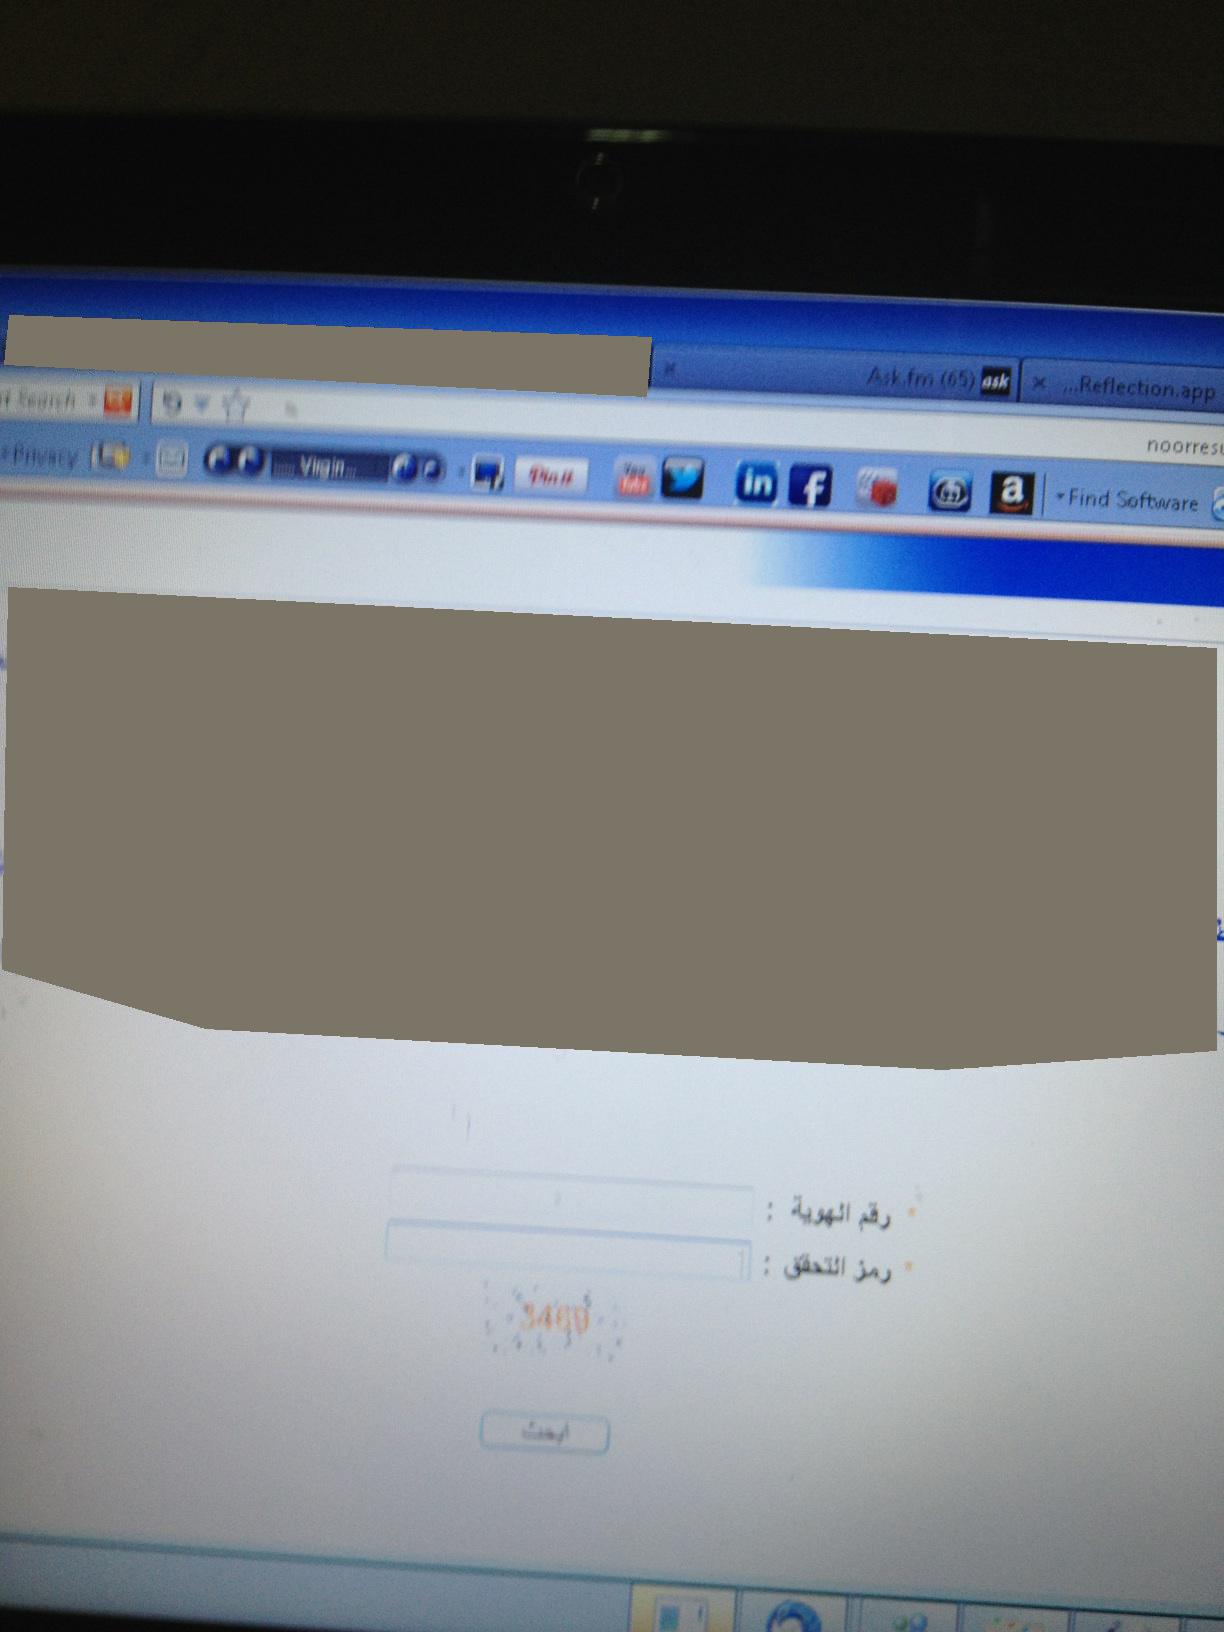Question: Read this number, this captcha, for me if you can.
Answer: unanswerable